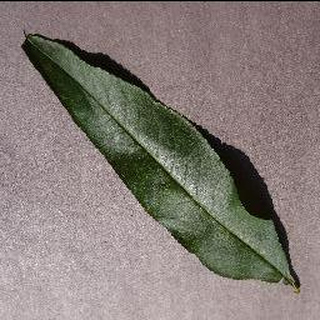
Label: healthy_peach